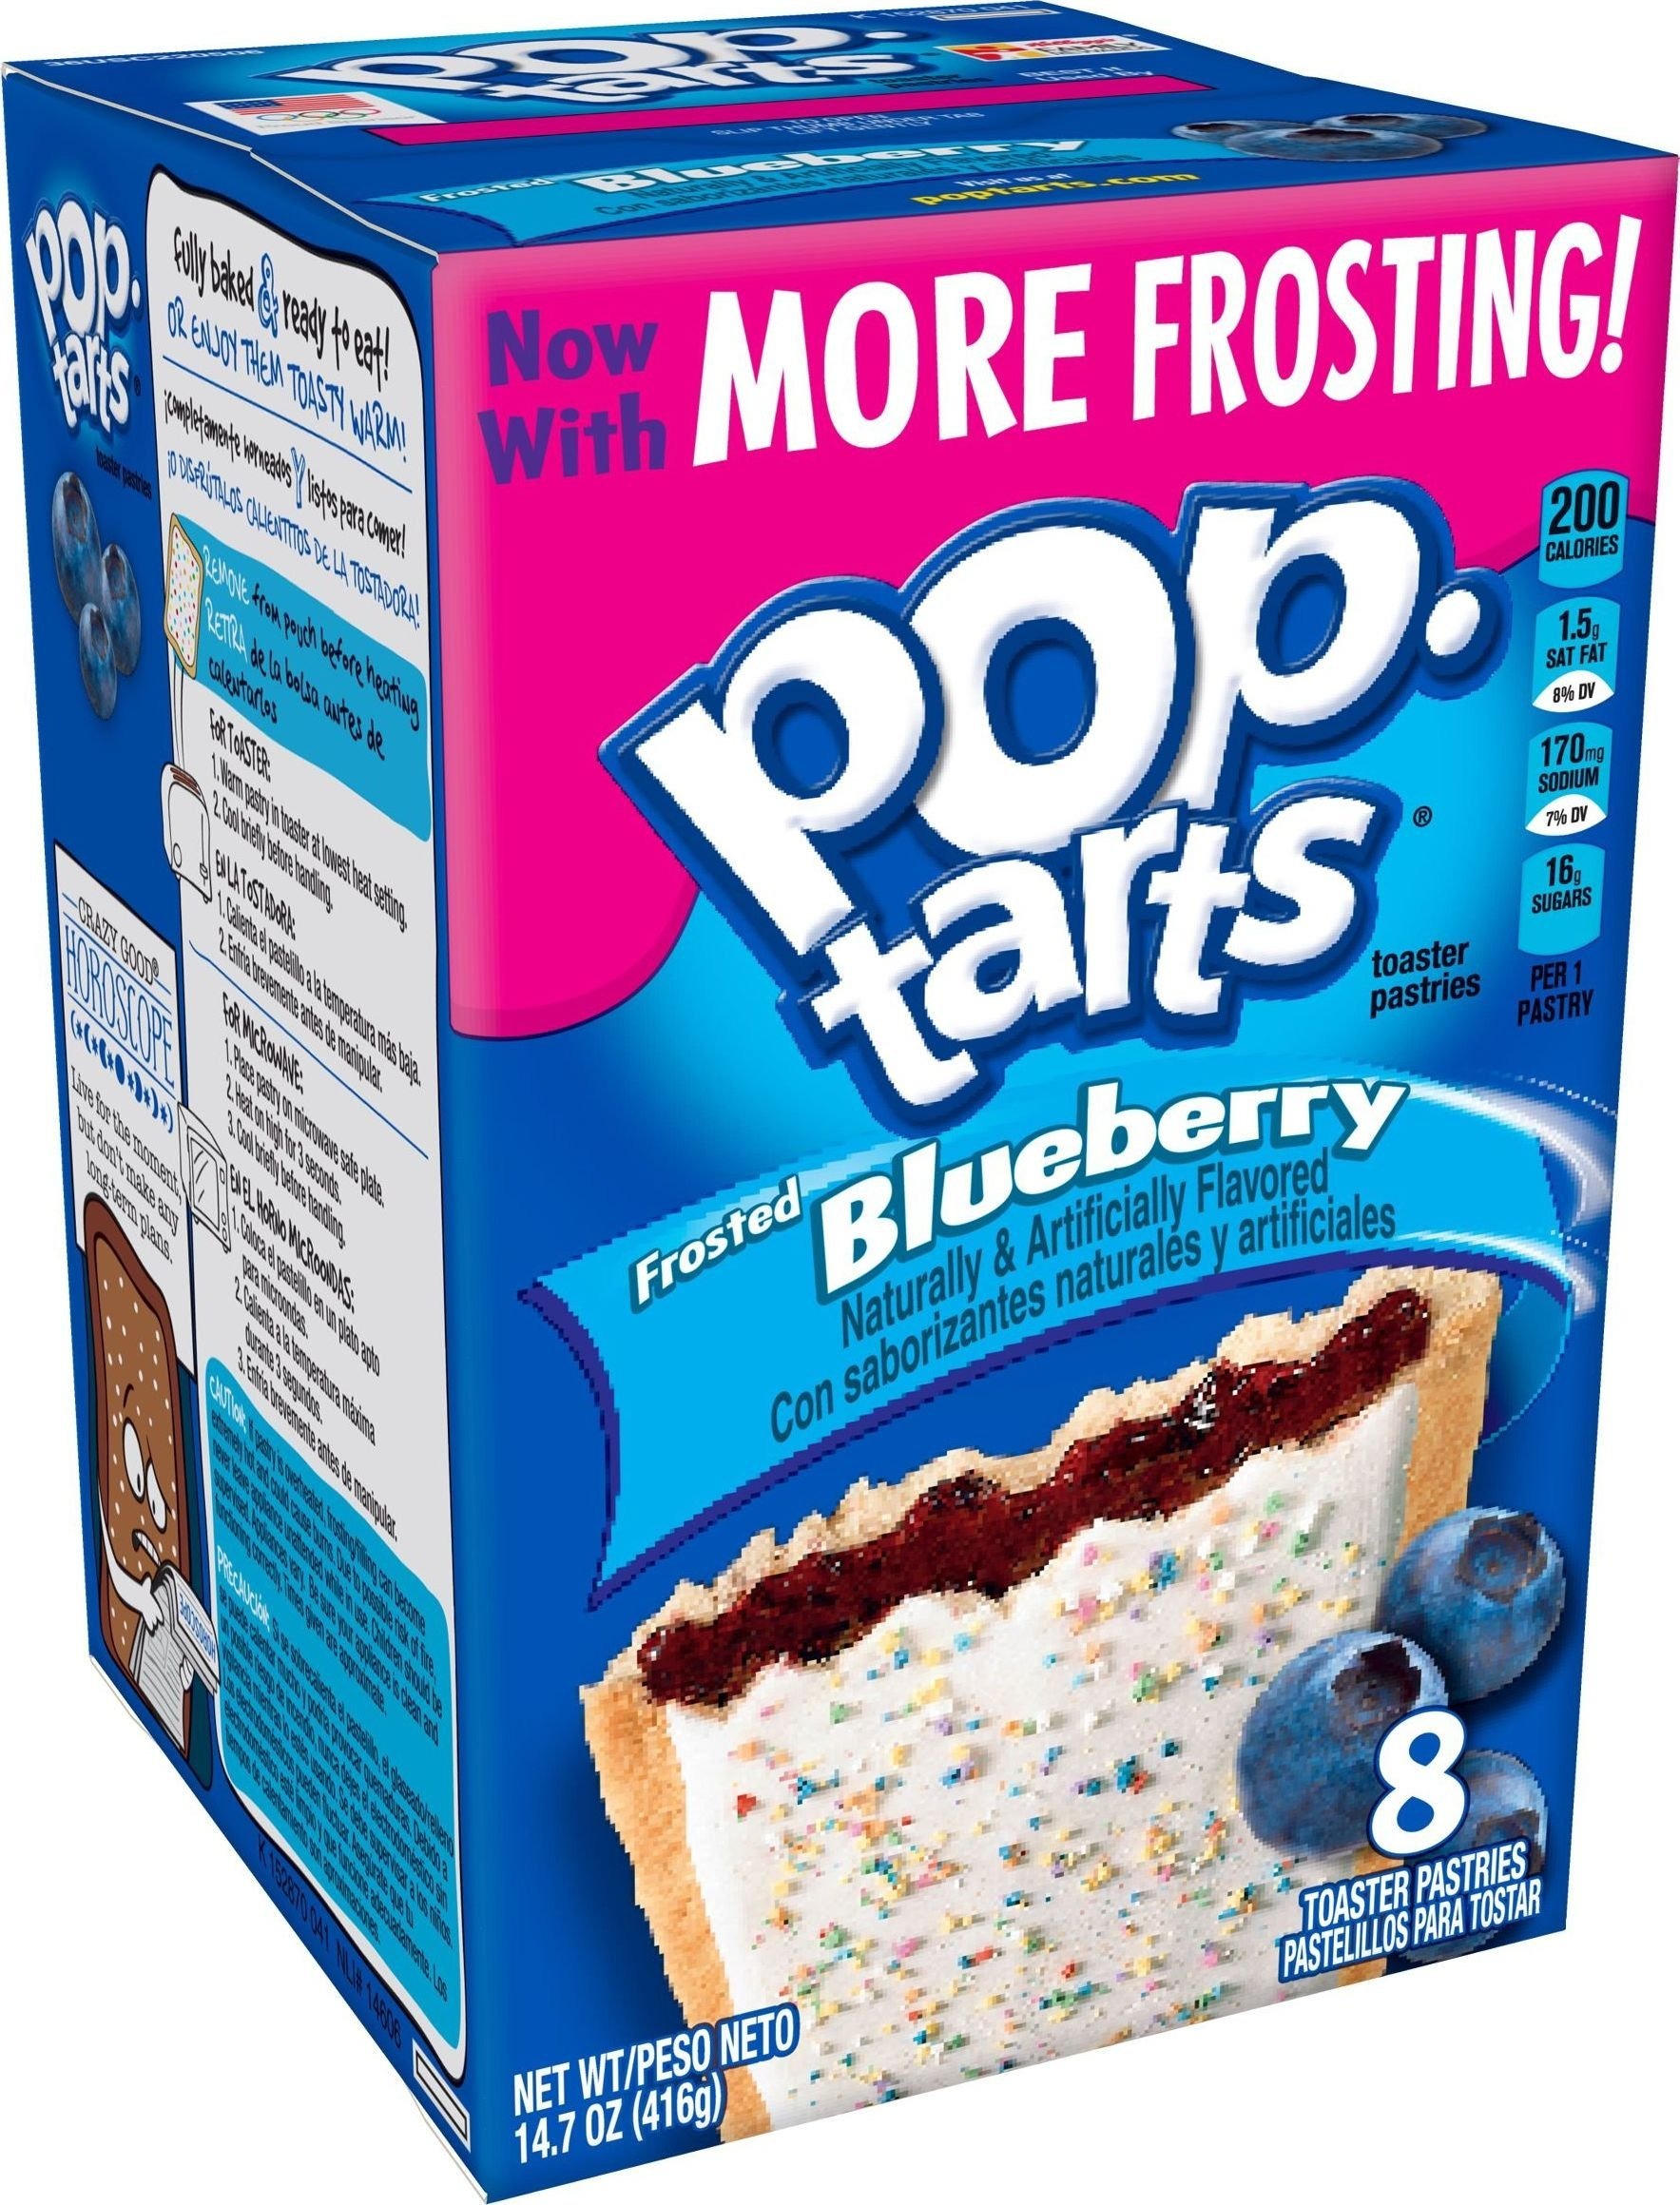
Item Name: Kellogg's Pop-Tarts Frosted Blueberry Toaster Pastries 8 ct
Bullet Point 1: Baked with real fruit!
Bullet Point 2: Made for fun. no refrigeration needed.
Bullet Point 3: 0g trans fat.
Bullet Point 4: Good source of 7 vitamins and minerals. good source of 4 b vitamins.
Product Description: 6 boxes of 8ct Kellogg's frosted blueberry poptarts
Value: 14.7
Unit: ounce

Price: 7.86